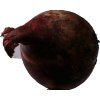
Label: red_onion